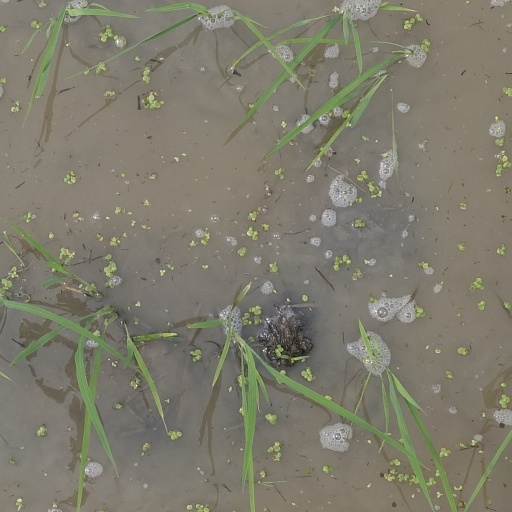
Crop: rice